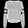
Label: Pullover